Flame of Youth (1920 film)

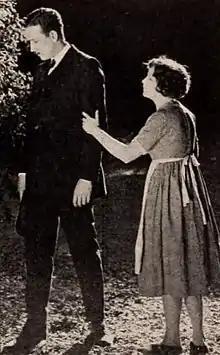
Still with Philo McCullough and Shirley Mason

Flame of Youth is a lost 1920 American silent drama film directed by Howard M. Mitchell and starring Shirley Mason, Raymond McKee, and Philo McCullough.